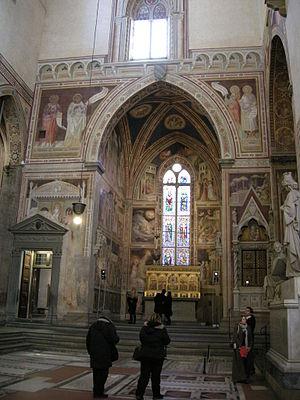
La chapelle Baroncelli est la chapelle située à l'extrémité du transept droit de la basilique Santa Croce à Florence. Elle possède un cycle de fresques de Taddeo Gaddi exécutées entre 1328 et 1338.